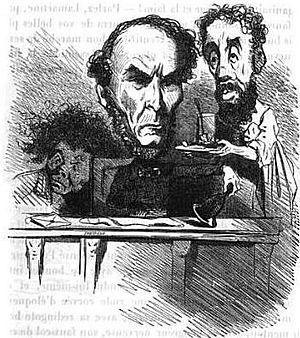
Caricature d'Antoine Sénard (au centre) et Marie-Anne-Joseph Degousée (à droite), par Cham.